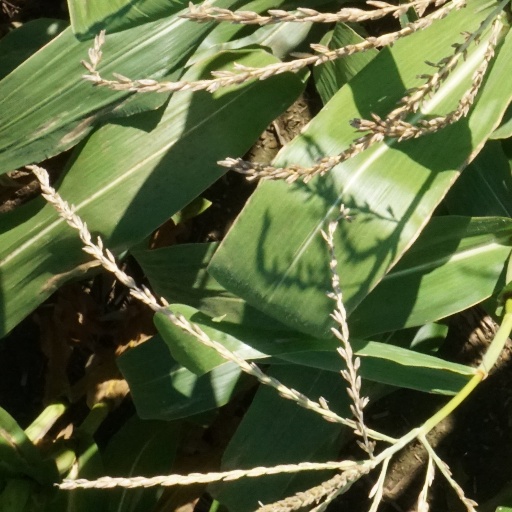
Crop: maize; corn